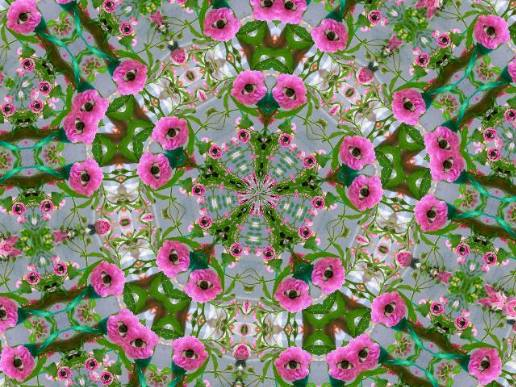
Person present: No